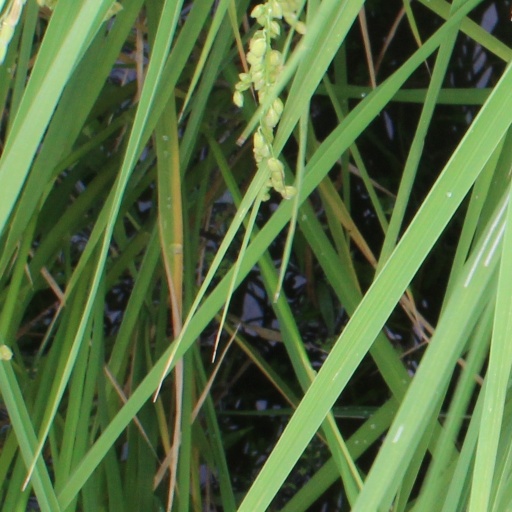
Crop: rice